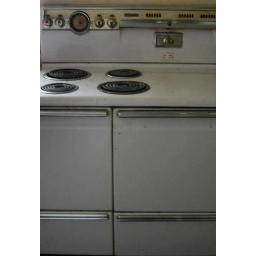
An abandoned meat store, house and barn in Guelph.Explored on Sept.8, 2008 during a stop on our 2008-2 Expedition.